Arne Weverling

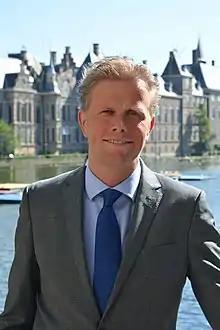

Arne Weverling (born 30 August 1974, in The Hague) is a Dutch politician. As a member of the People's Party for Freedom and Democracy (VVD) he has been an MP since 23 March 2017.